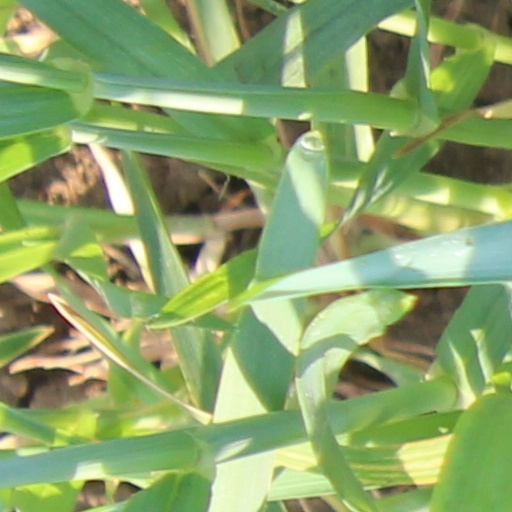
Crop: wheat